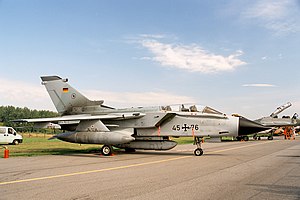
Luftwaffe
Panavia Tornado IDS fra Luftwaffe til Radom Air Show 2005 i Polen
Luftwaffe er Tysklands luftvåben. Det nuværende Luftwaffe blev grundlagt i 1956 som en del af Vesttysklands Bundeswehr. Efter genforeningen i 1990 blev Luftwaffe sammenlagt med DDR's luftvåben, Luftstreitkräfte der Nationalen Volksarmee. Der er ingen organisatorisk sammenhæng mellem det nuværende Luftwaffe og Nazi-tysklands luftvåben, der også benyttede navnet Luftwaffe. Nazi-tysklands Luftwaffe blev etableret i 1935 og opløst umiddelbart efter 2. verdenskrigs afslutning.